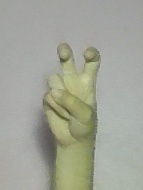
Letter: toot